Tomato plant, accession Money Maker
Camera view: bottom (45 deg); turntable rotation: 0 degrees
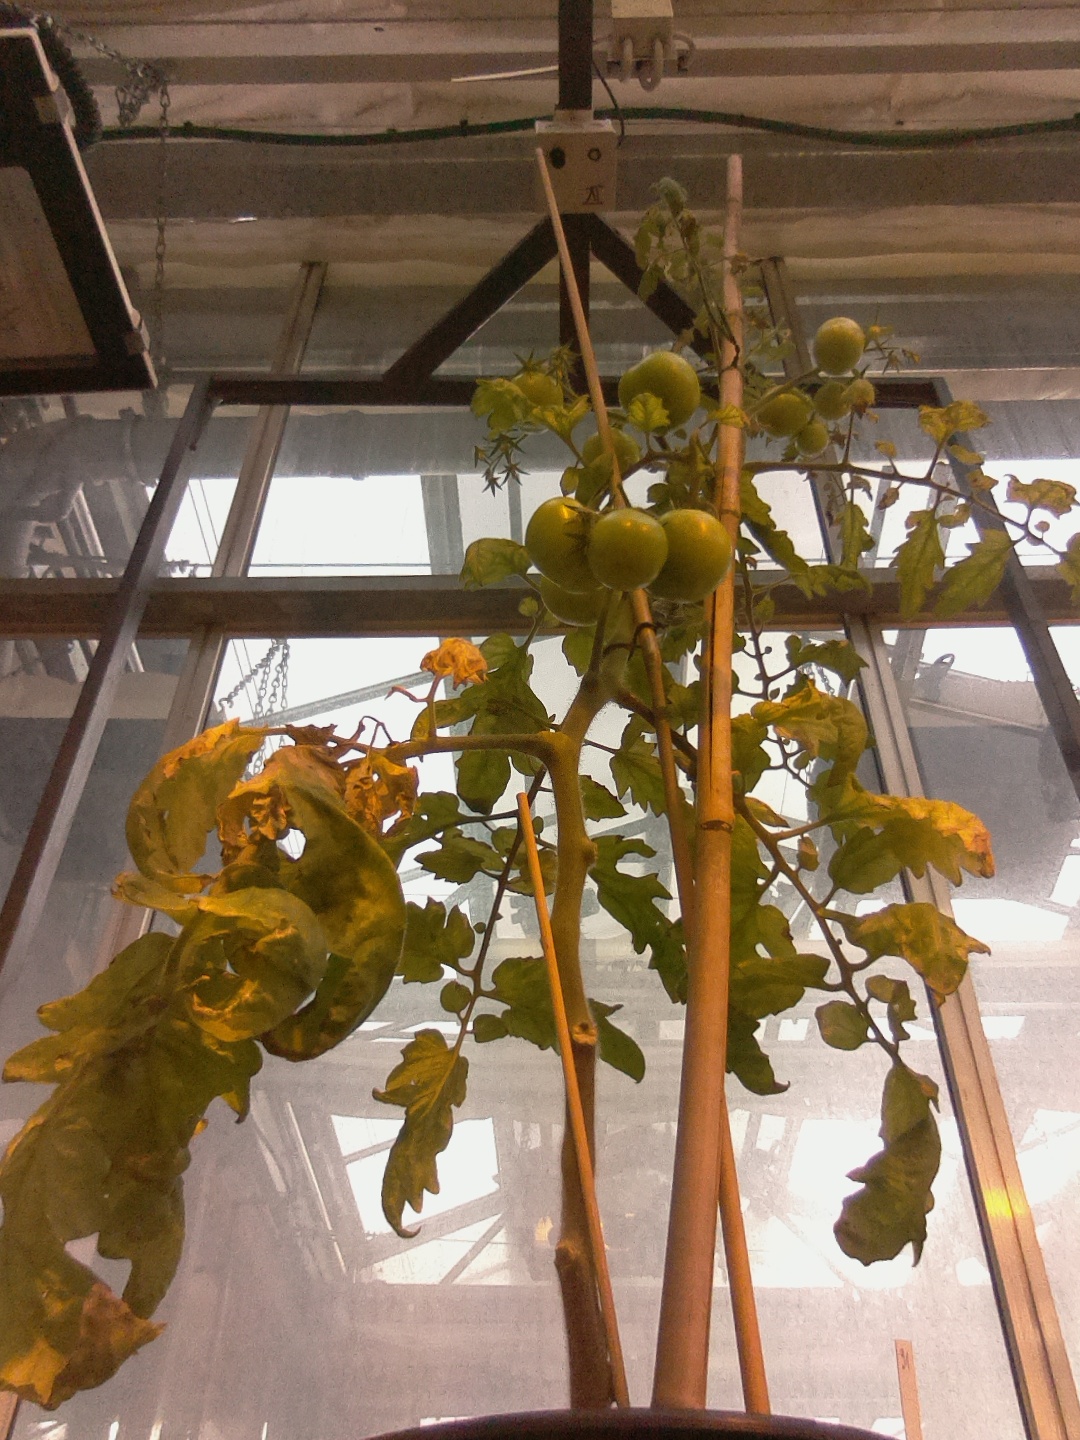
BBCH growth stage 76: 60%-70% of final fruit size